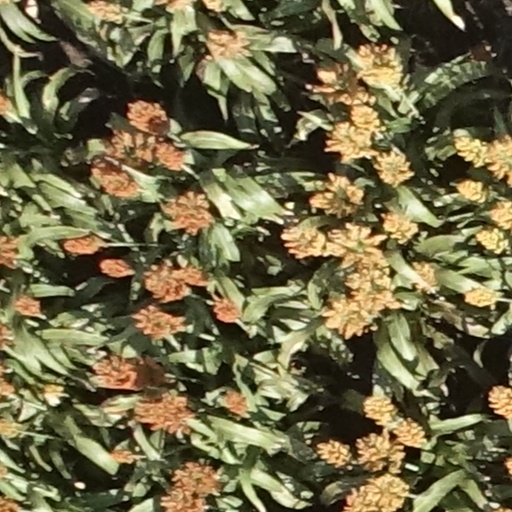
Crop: sorghum